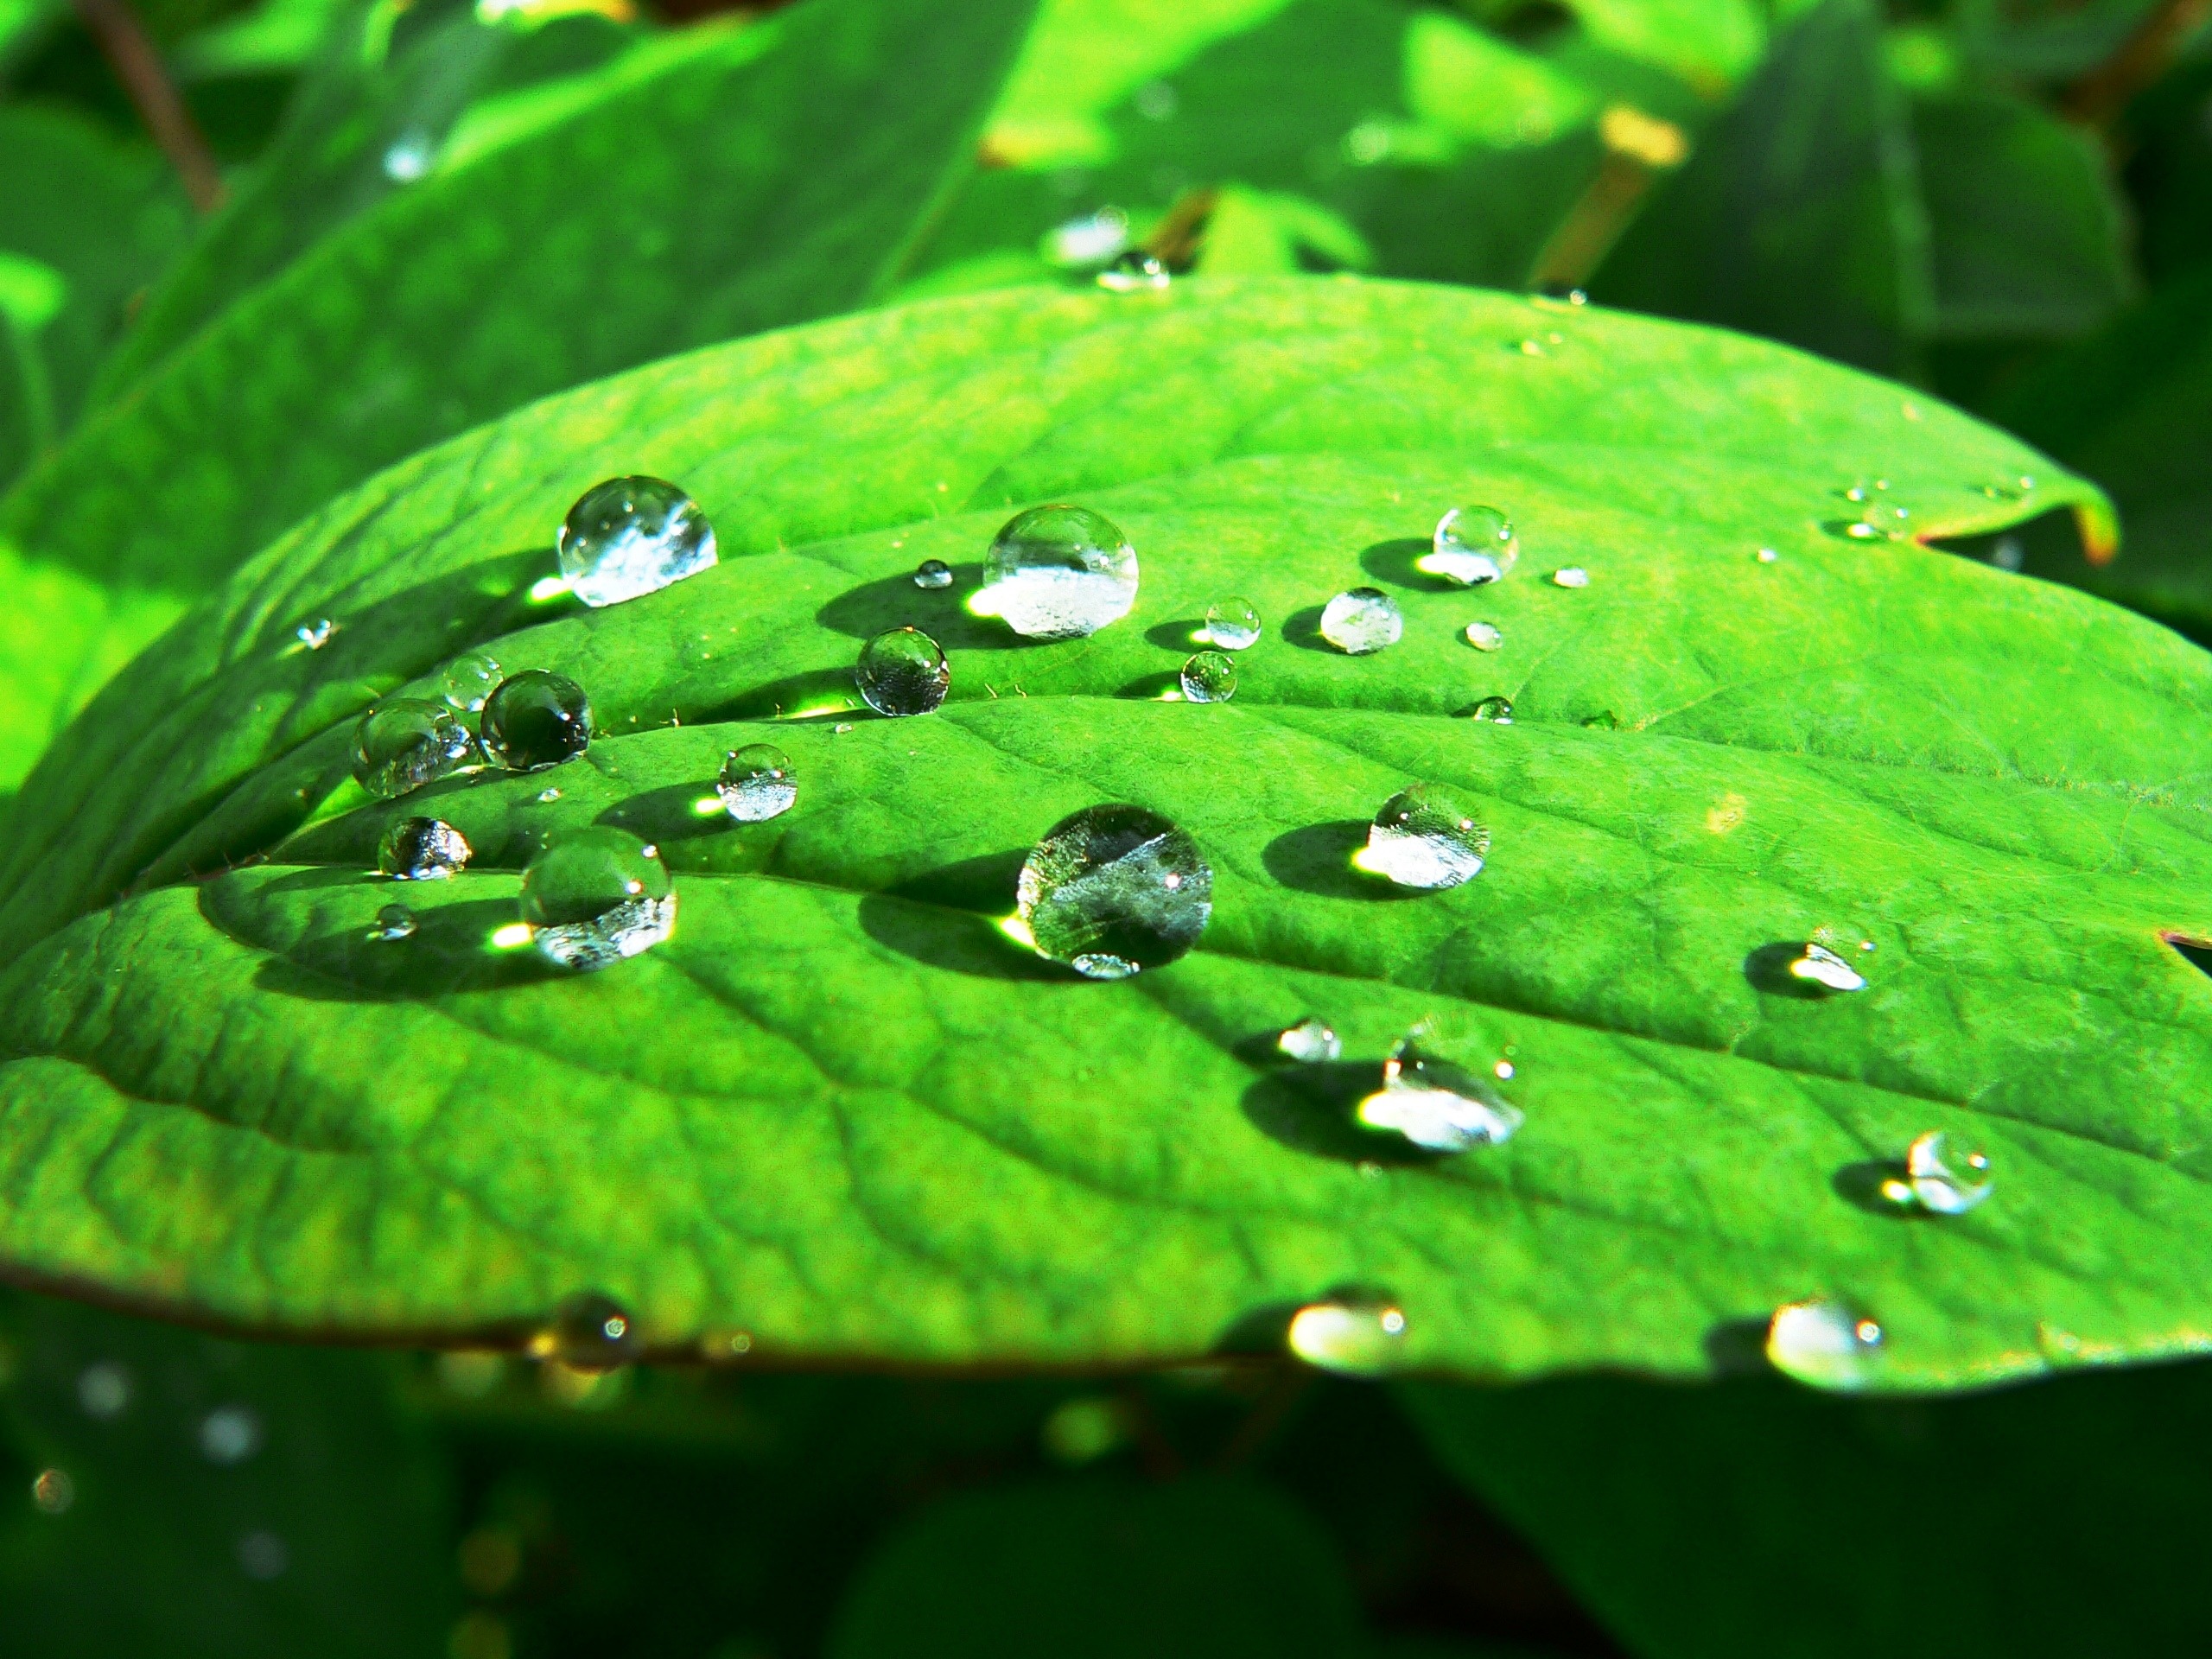
water, nature, grass, drop, dew, plant, lawn, leaf, flower, foliage, green, botany, flora, close up, moisture, macro photography, plant stem